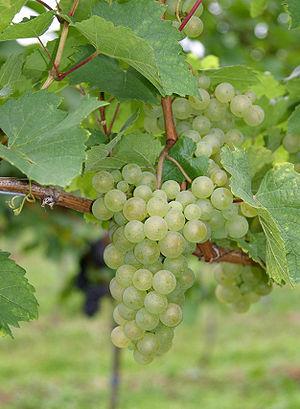
Cépage Gouais Blanc
Le gouais est un cépage blanc.
La famille des Gouais est un groupe de cépages de vigne Vitis vinifera. Ces cépages étant d'abord réunis par leur caractères communs, il a par la suite été prouvé qu'ils avaient un ancêtre commun.